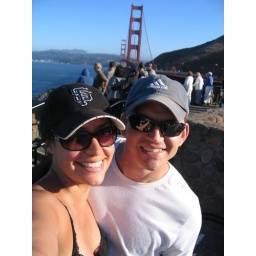
arm pic by the golden gate bridge :)